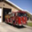
Label: truck